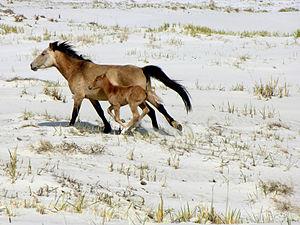
L’Adaev est une race de chevaux de selle et de trait léger originaire des régions désertiques du sud du Kazakhstan. Il constitue l'un des deux types de la race kazakhe, avec le Jabe. Plus fin et moins rustique que ce dernier, l'Adaev est de type « Turc oriental ». Il est surtout utilisé pour les sports équestres locaux et la garde des troupeaux. Les juments sont traites pour leur lait. Comme la plupart des chevaux kazakhs, il arrive que l'Adaev soit abattu pour sa viande, bien qu'il ne s'agisse que d'une finalité secondaire. Méconnu hors de son berceau d'élevage, il s'est répandu dans les pays voisins du Turkménistan et de l'Ouzbékistan, avec près de 29 000 individus dénombrés en 1990.